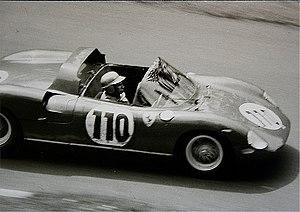
Willy Mairesse, né le 1ᵉʳ octobre 1928 à Momignies et mort le 2 septembre 1969 à Ostende, est un pilote automobile belge.
Les Ferrari 250 sont une série emblématique d'automobiles de course et de Grand Tourisme produites par le constructeur italien Ferrari du début des années 1950 au milieu des années 1960. Cette appellation fait directement référence à leur inhabituelle mais « prodigieuse mécanique » pour l'époque, un moteur V12 « Colombo » — du nom de son concepteur Gioacchino Colombo — d'une cylindrée unitaire de 250 cm³.